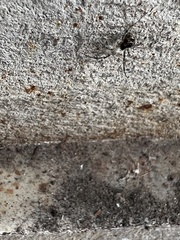
Species: Parasteatoda_tepidariorum